Gołogóra transmitter

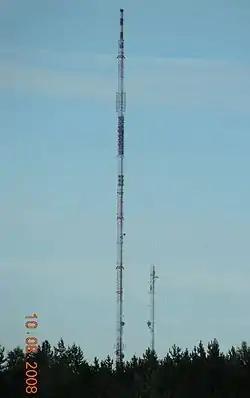
Gołogóra Transmitter

The Gołogóra Transmitter (Polish:RTCN Gołogóra) is a facility for FM radio and TV broadcasting at Gołogóra near Koszalin in West Pomeranian Voivodeship.